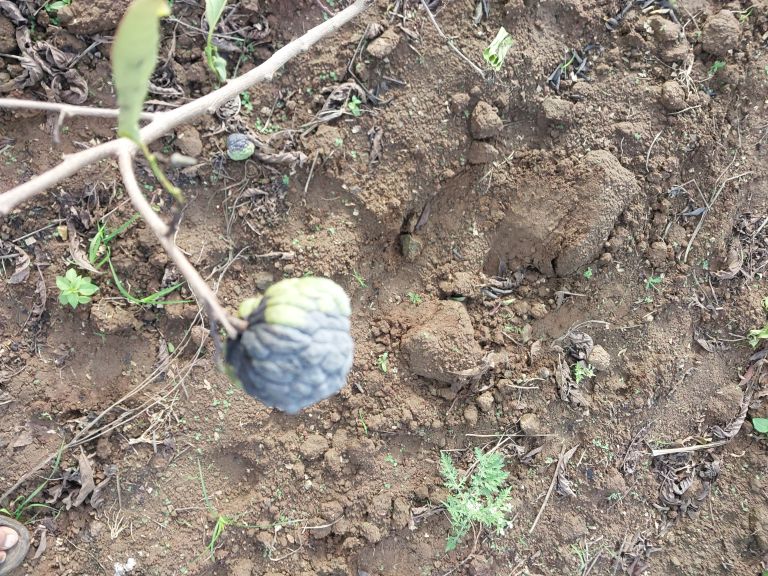
Disease label: Blank Canker